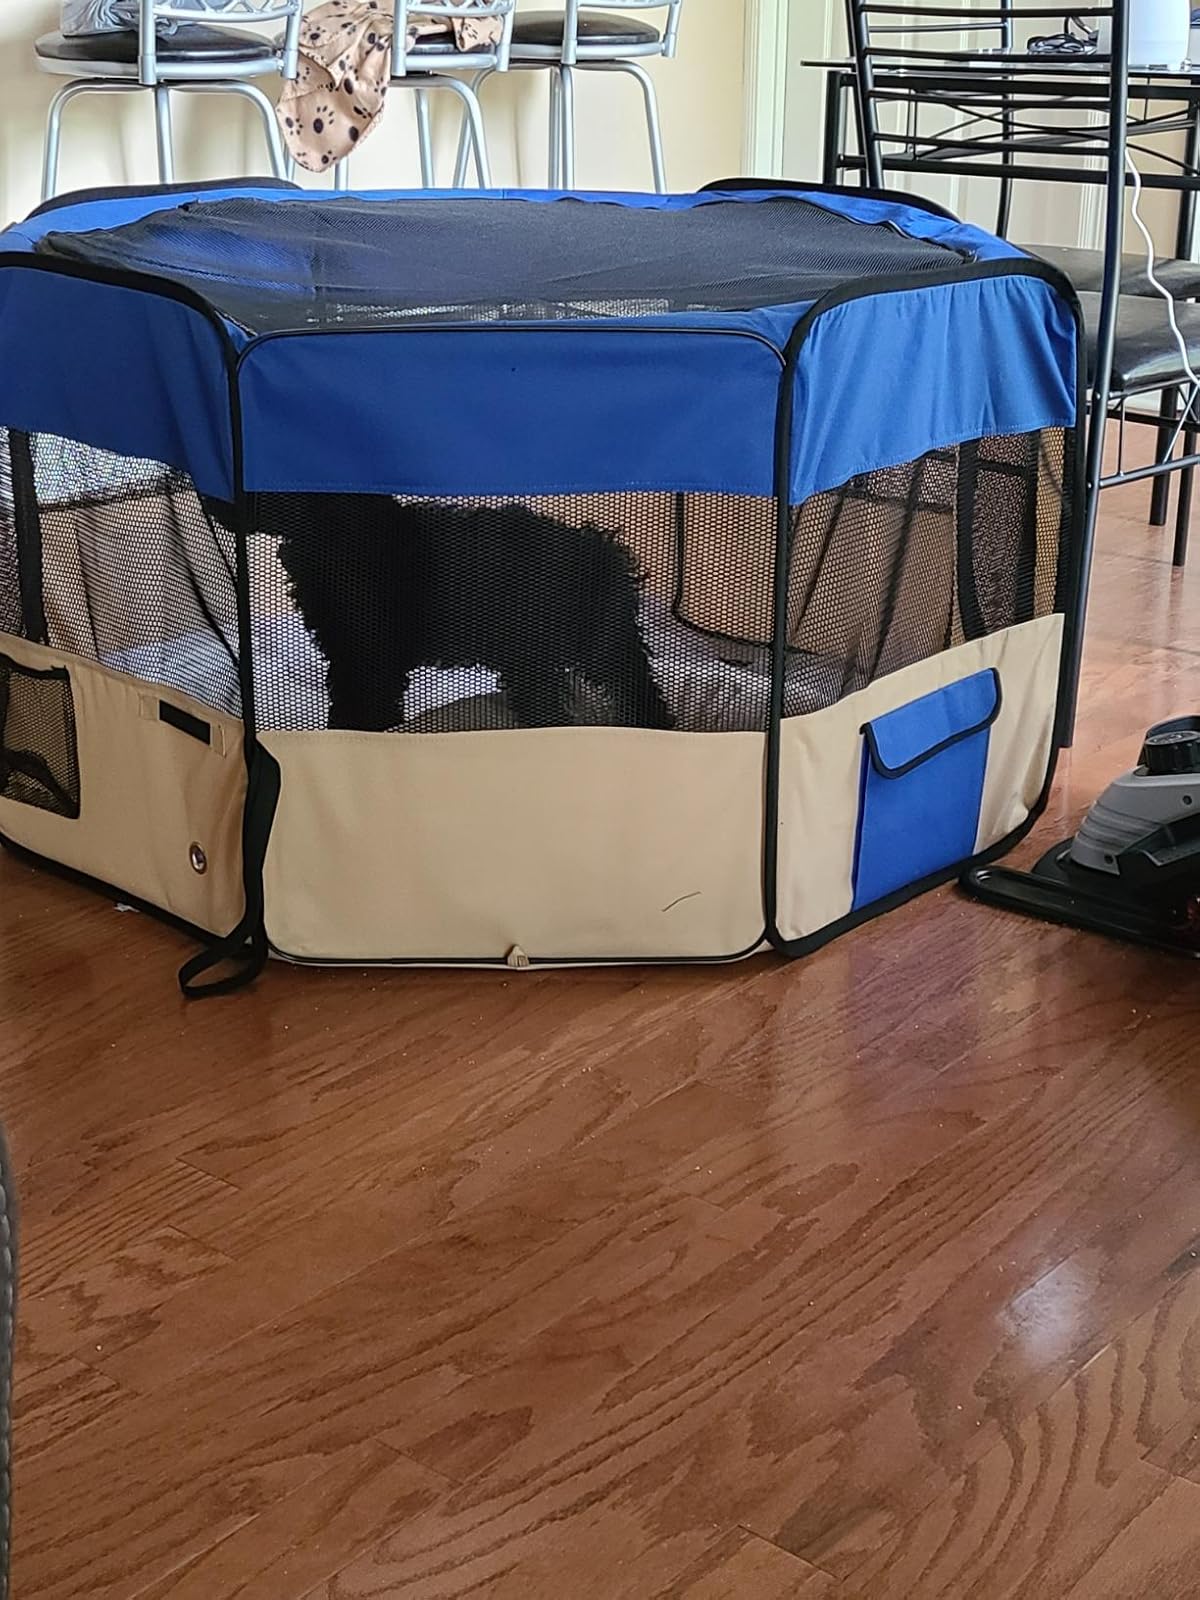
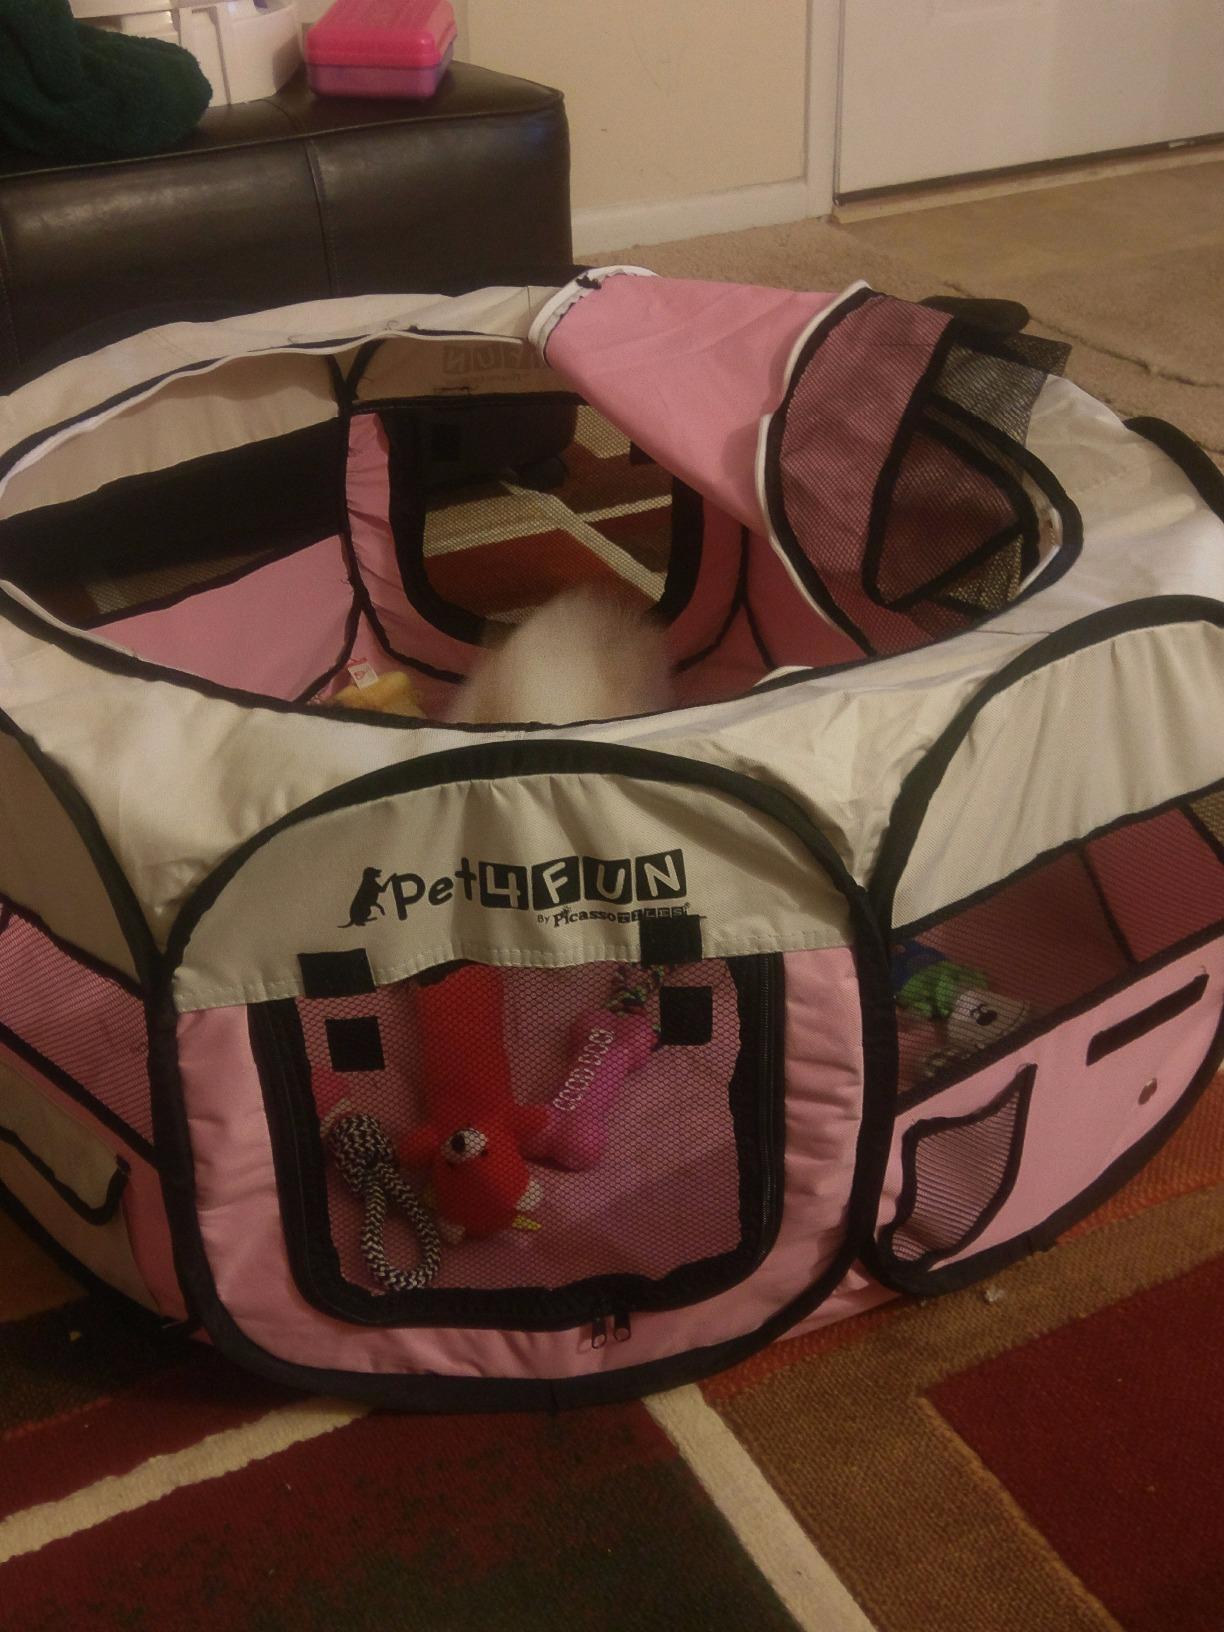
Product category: items_kennel
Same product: no